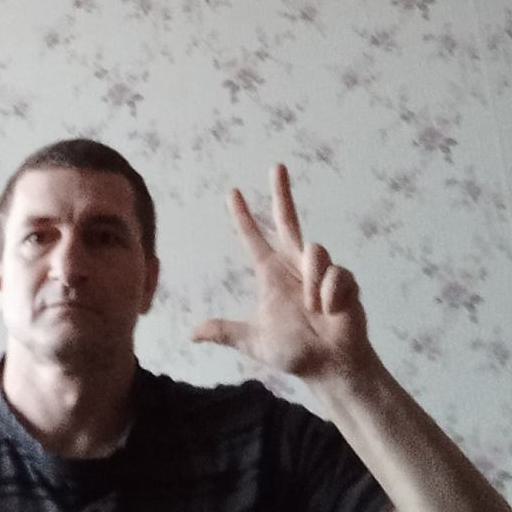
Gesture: three2